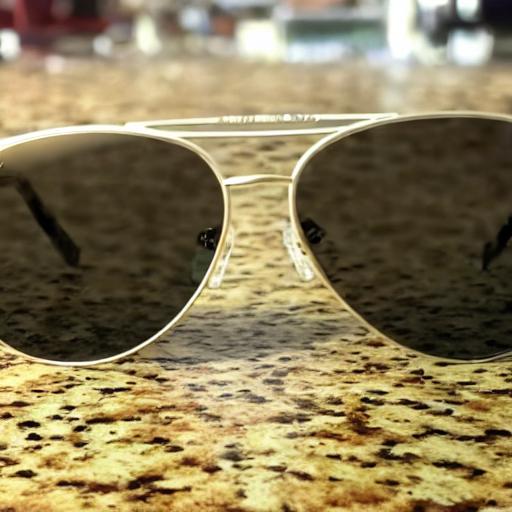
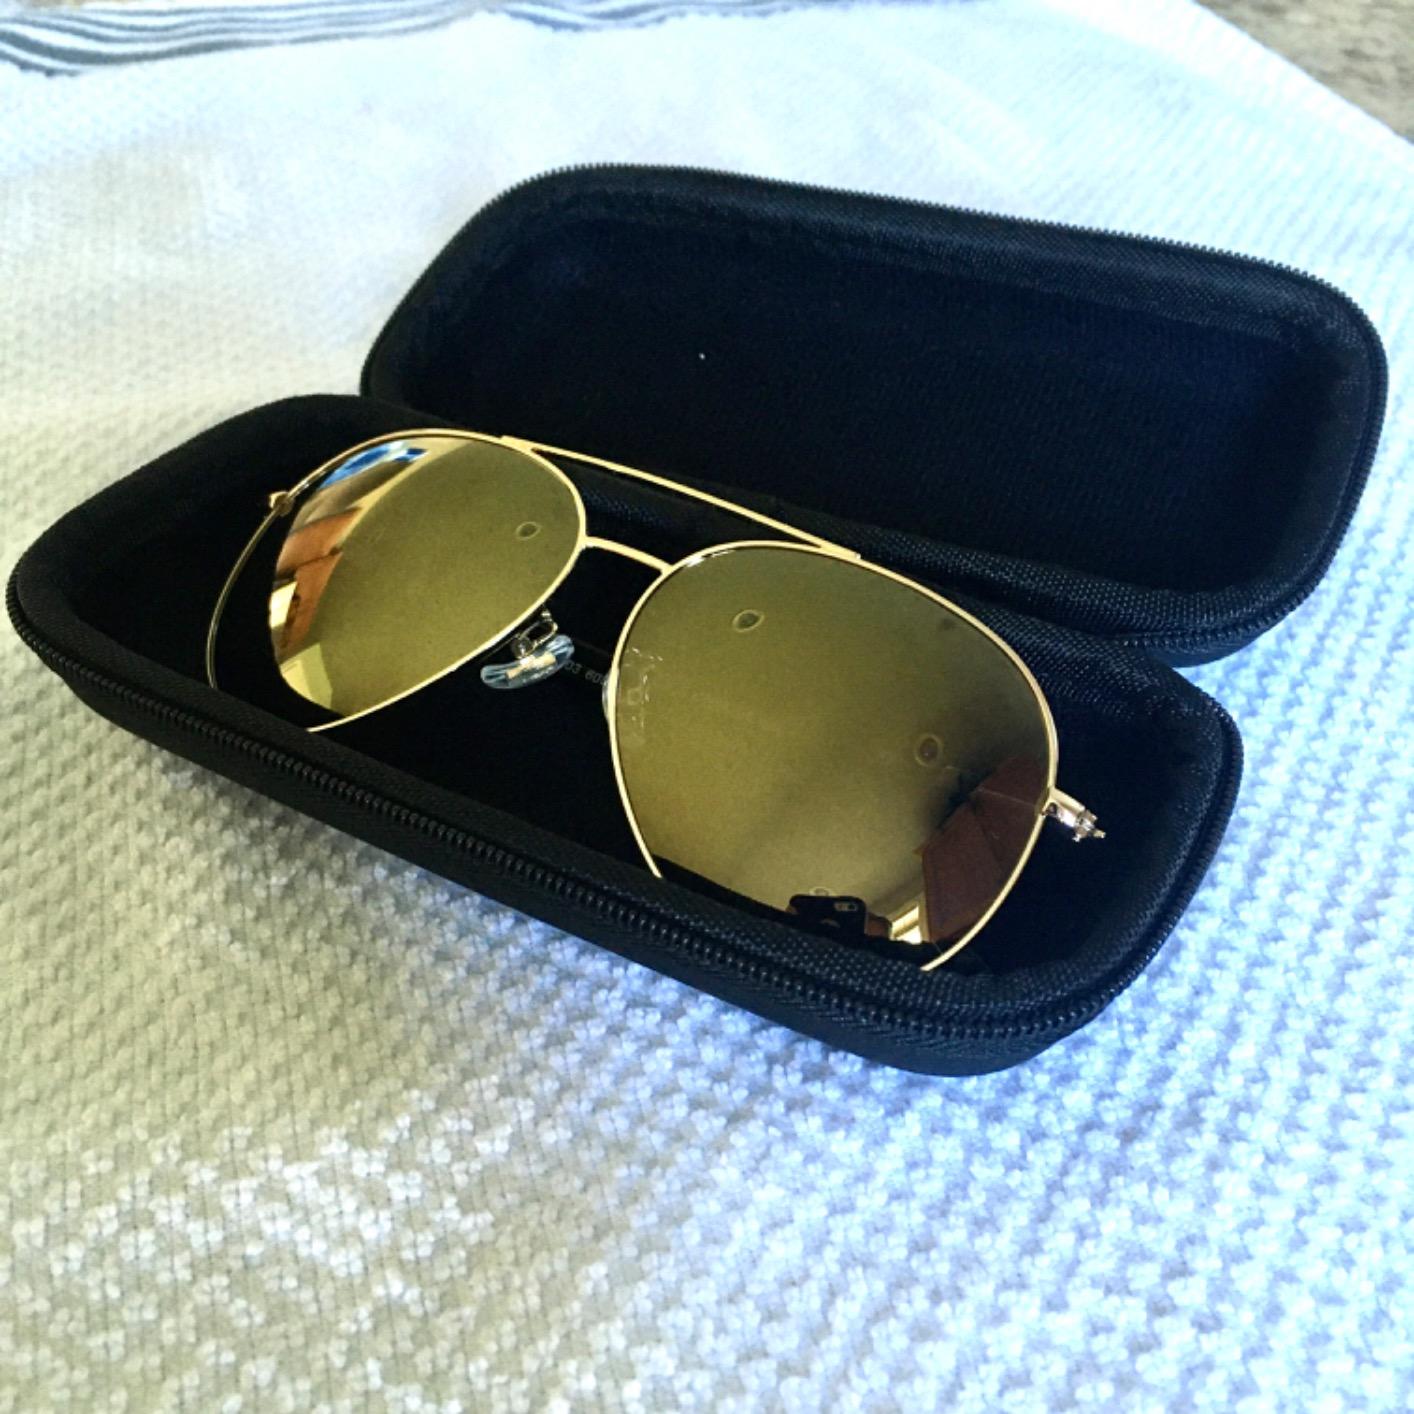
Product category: accessories_sunglasses
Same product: no